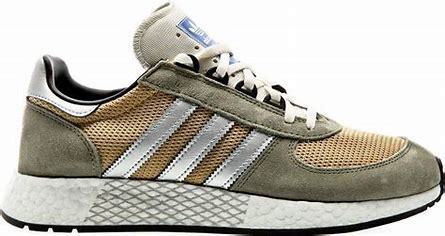
Brand: Adidas
Model: Marathon Tech